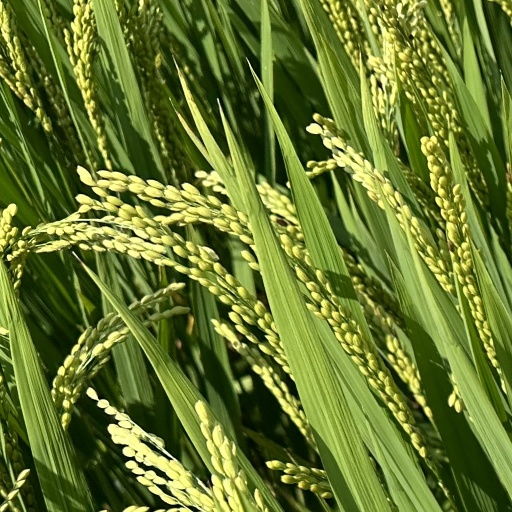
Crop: rice